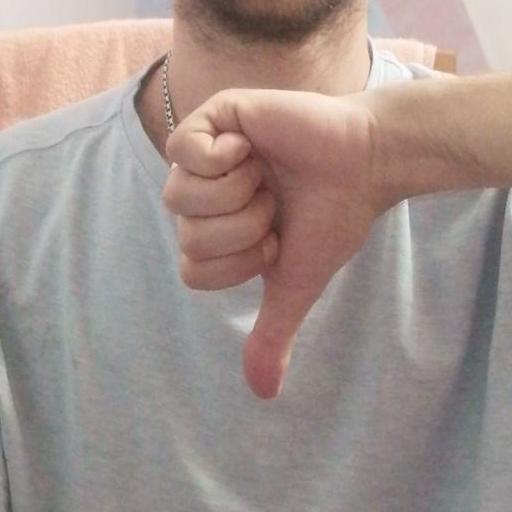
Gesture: dislike